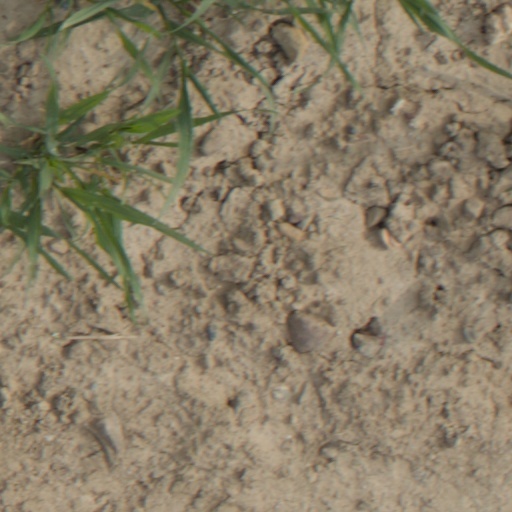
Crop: wheat